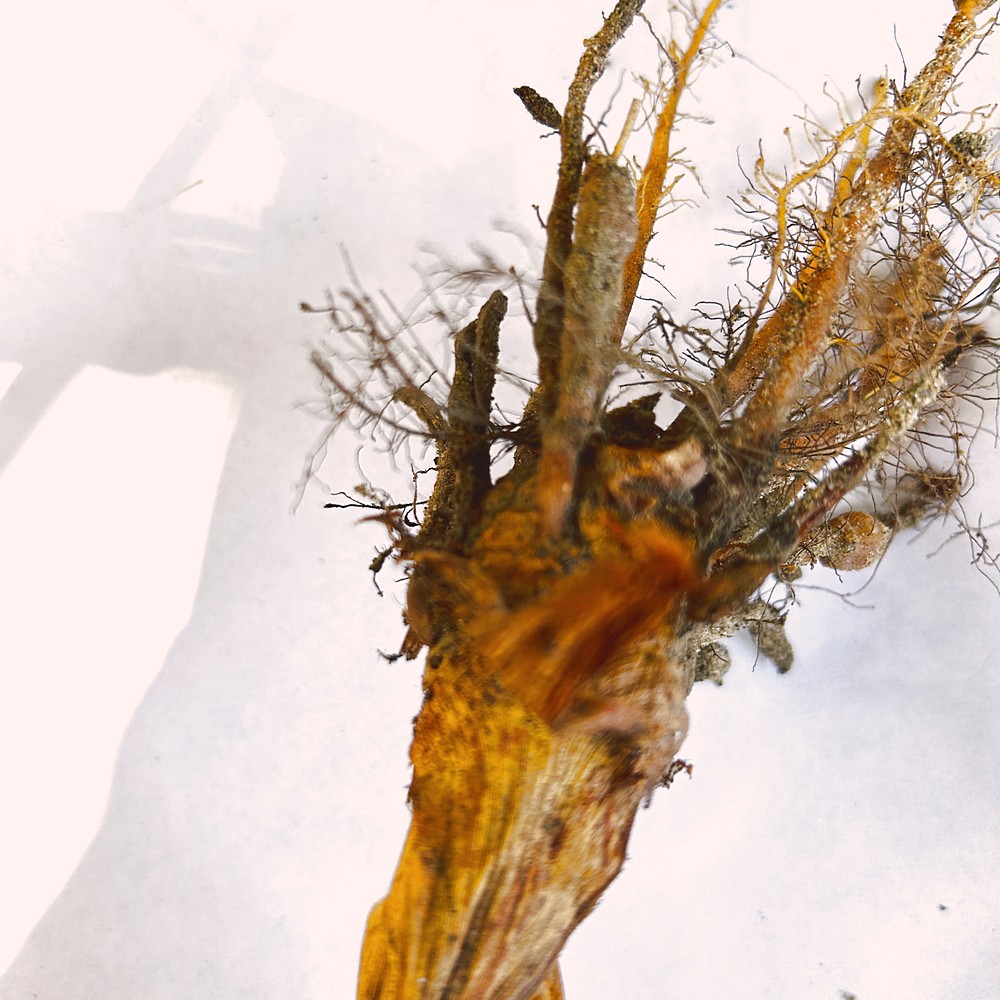
Label: Rhizome Disease Root